Kiryat Shaul Cemetery

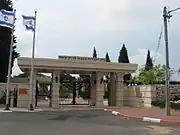
Entrance to the military cemetery

The cemetery has been the subject of much debate in Israel with a number of controversies that surround it. After Amos Yarkoni died in 1991, it was proposed that he be buried in the Kiryat Shaul Military Cemetery. However, since Yarkoni is not Jewish, this proved to be a major issue (According to Orthodox Jewish burial law, Jews must be buried among Jews.). There was an outcry over the unseemliness of the impediment to burying a hero of the stature of Amos Yarkoni in a military cemetery. The matter was resolved quickly when Rehavam Zeevi, Yarkoni's lifelong friend and comrade, purchased a grave in the cemetery for himself, allowing Yarkoni to be buried at the end of the row, and therefore "technically" not in the Jewish part of the cemetery.